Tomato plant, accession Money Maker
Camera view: bottom (45 deg); turntable rotation: 210 degrees
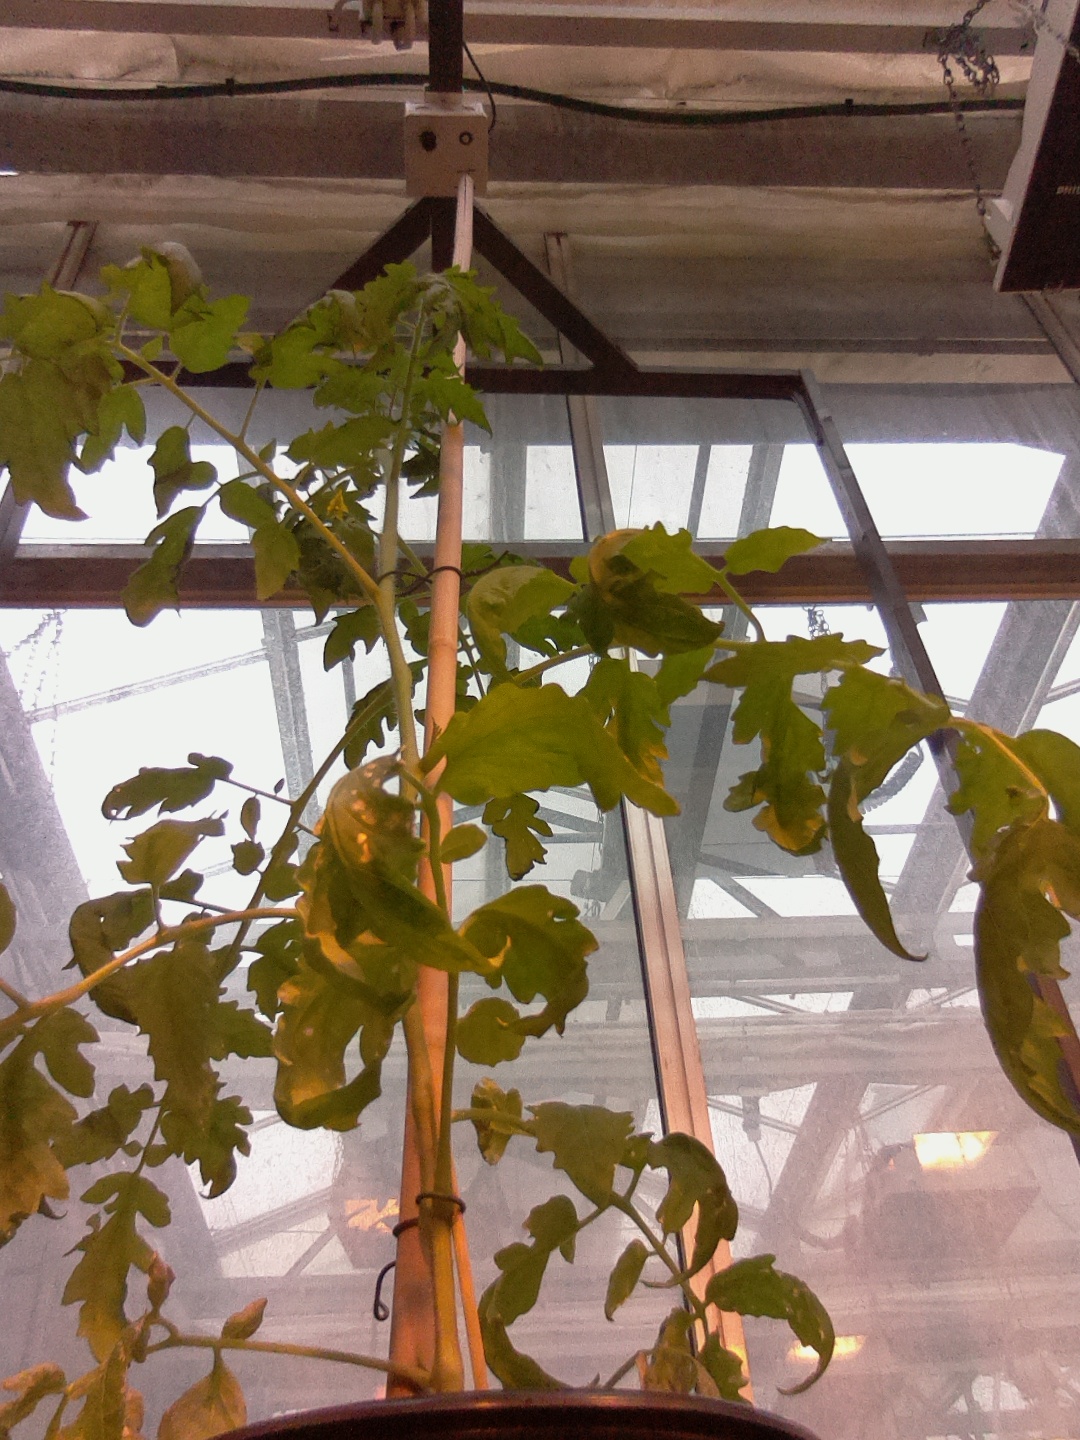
BBCH growth stage 67: Full flowering, 70%-80% of flowers open, more petals falling